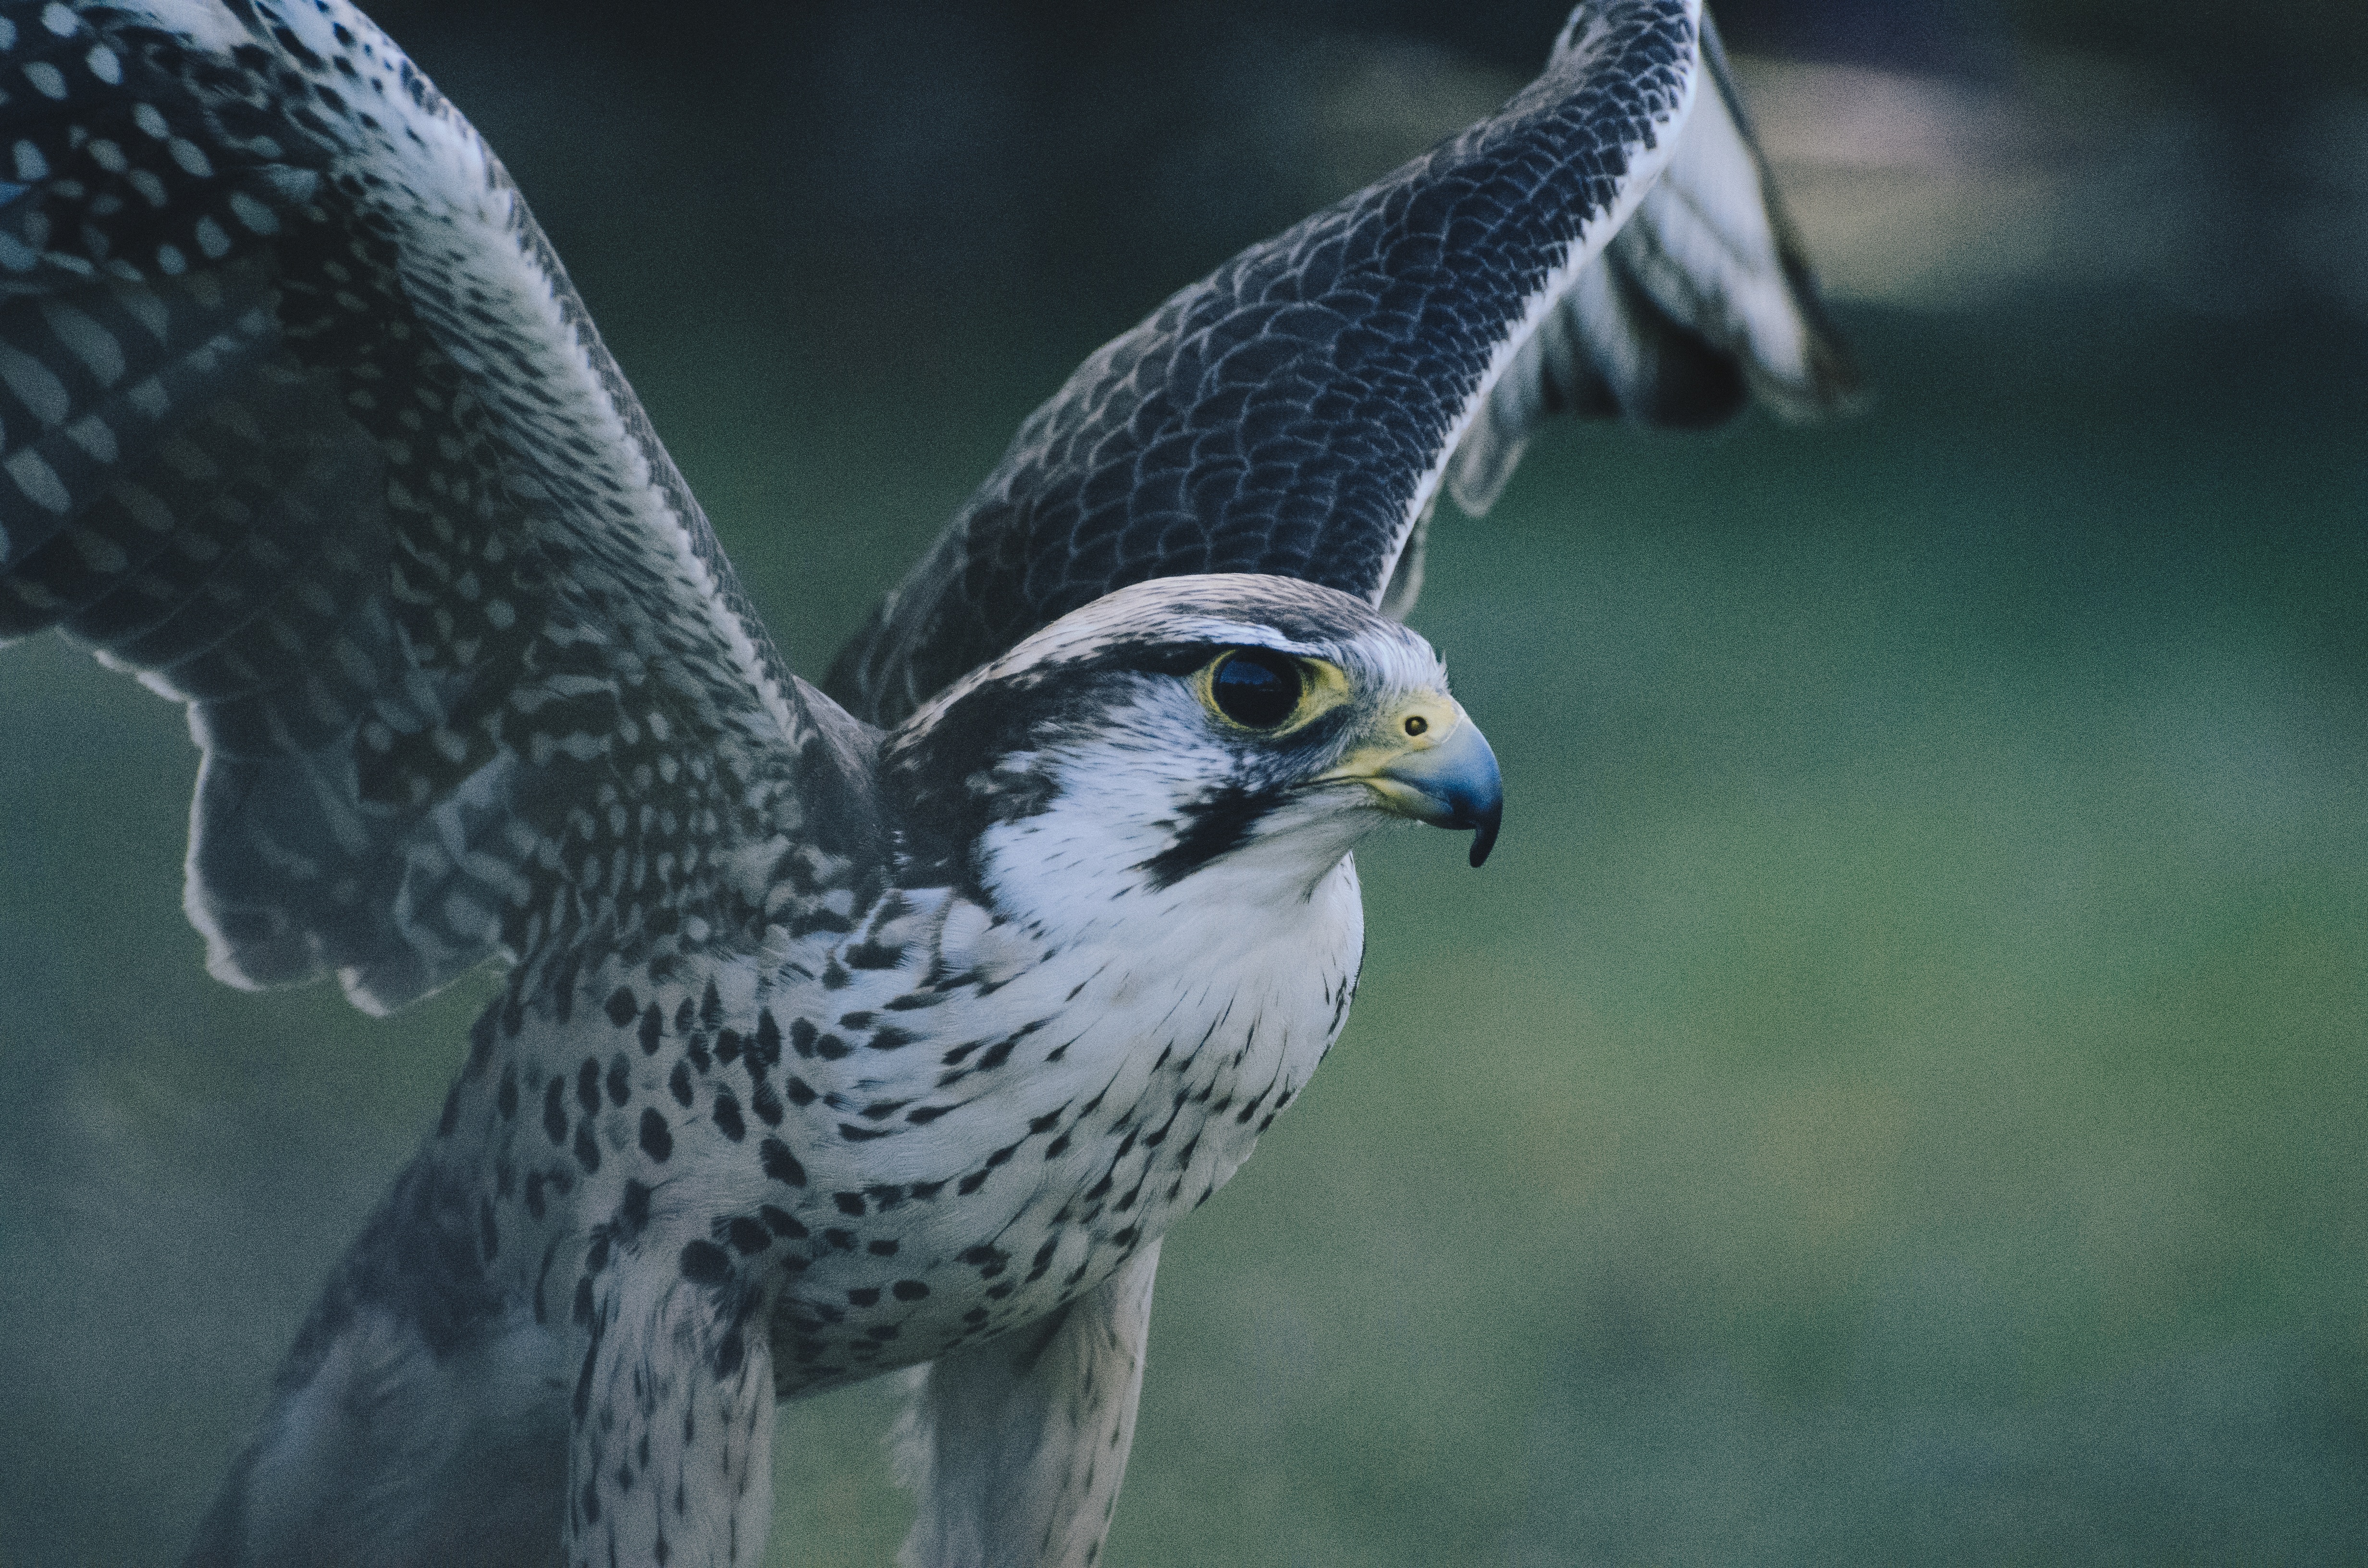
bird, wing, wildlife, beak, hawk, fauna, bird of prey, eye, vertebrate, falcon, prey, accipitriformes